Dhoby Ghaut MRT station

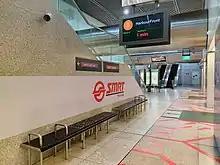
"Matrix" at the CCL platform

The CCL platforms feature a set of "art seats" entitled "Matrix". Though the platform seats are intended to be works of art, they are designed to remain functional and practical. This work by Lui Honfay and Yasmine Chan, along with "Rain", was selected through the International Art Seats Design Competition in 2006. "Matrix" consists of a series of benches engraved with the station name in a dot-matrix style on the seat surface. The dot-matrix system was adopted as it was flexible enough to be mass-produced for use in many stations. The intriguing combination of signage and seat "impressed" the judges who awarded it the top prize.